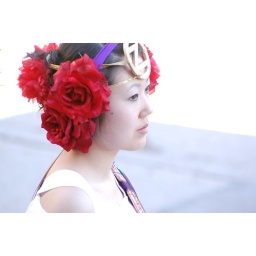
One of the girls in the parade the flowers looked nice on her. in Mardi Gras Parade in Eureka Springs AR